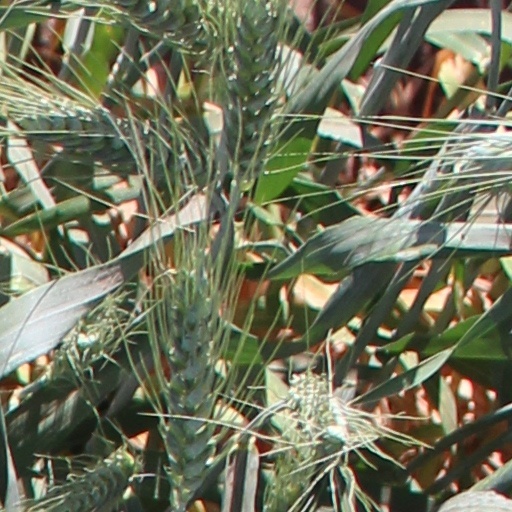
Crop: wheat